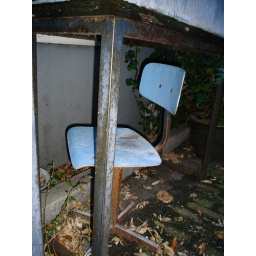
chair hinding under a desk